Blood

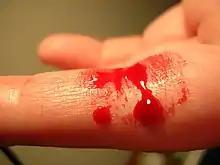
Capillary blood from a bleeding finger

Hemoglobin is the principal determinant of the color of blood (hemochrome). Each molecule has four heme groups, and their interaction with various molecules alters the exact color. Arterial blood and capillary blood are bright red, as oxygen imparts a strong red color to the heme group. Deoxygenated blood is a darker shade of red; this is present in veins, and can be seen during blood donation and when venous blood samples are taken. This is because the spectrum of light absorbed by hemoglobin differs between the oxygenated and deoxygenated states.